Battle of Barry

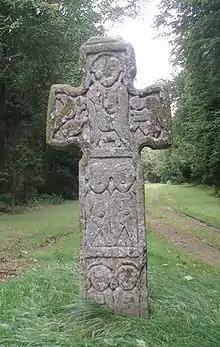
The Camus Cross

The account of the battle was first reported by sixteenth century Scots historian, Hector Boece.